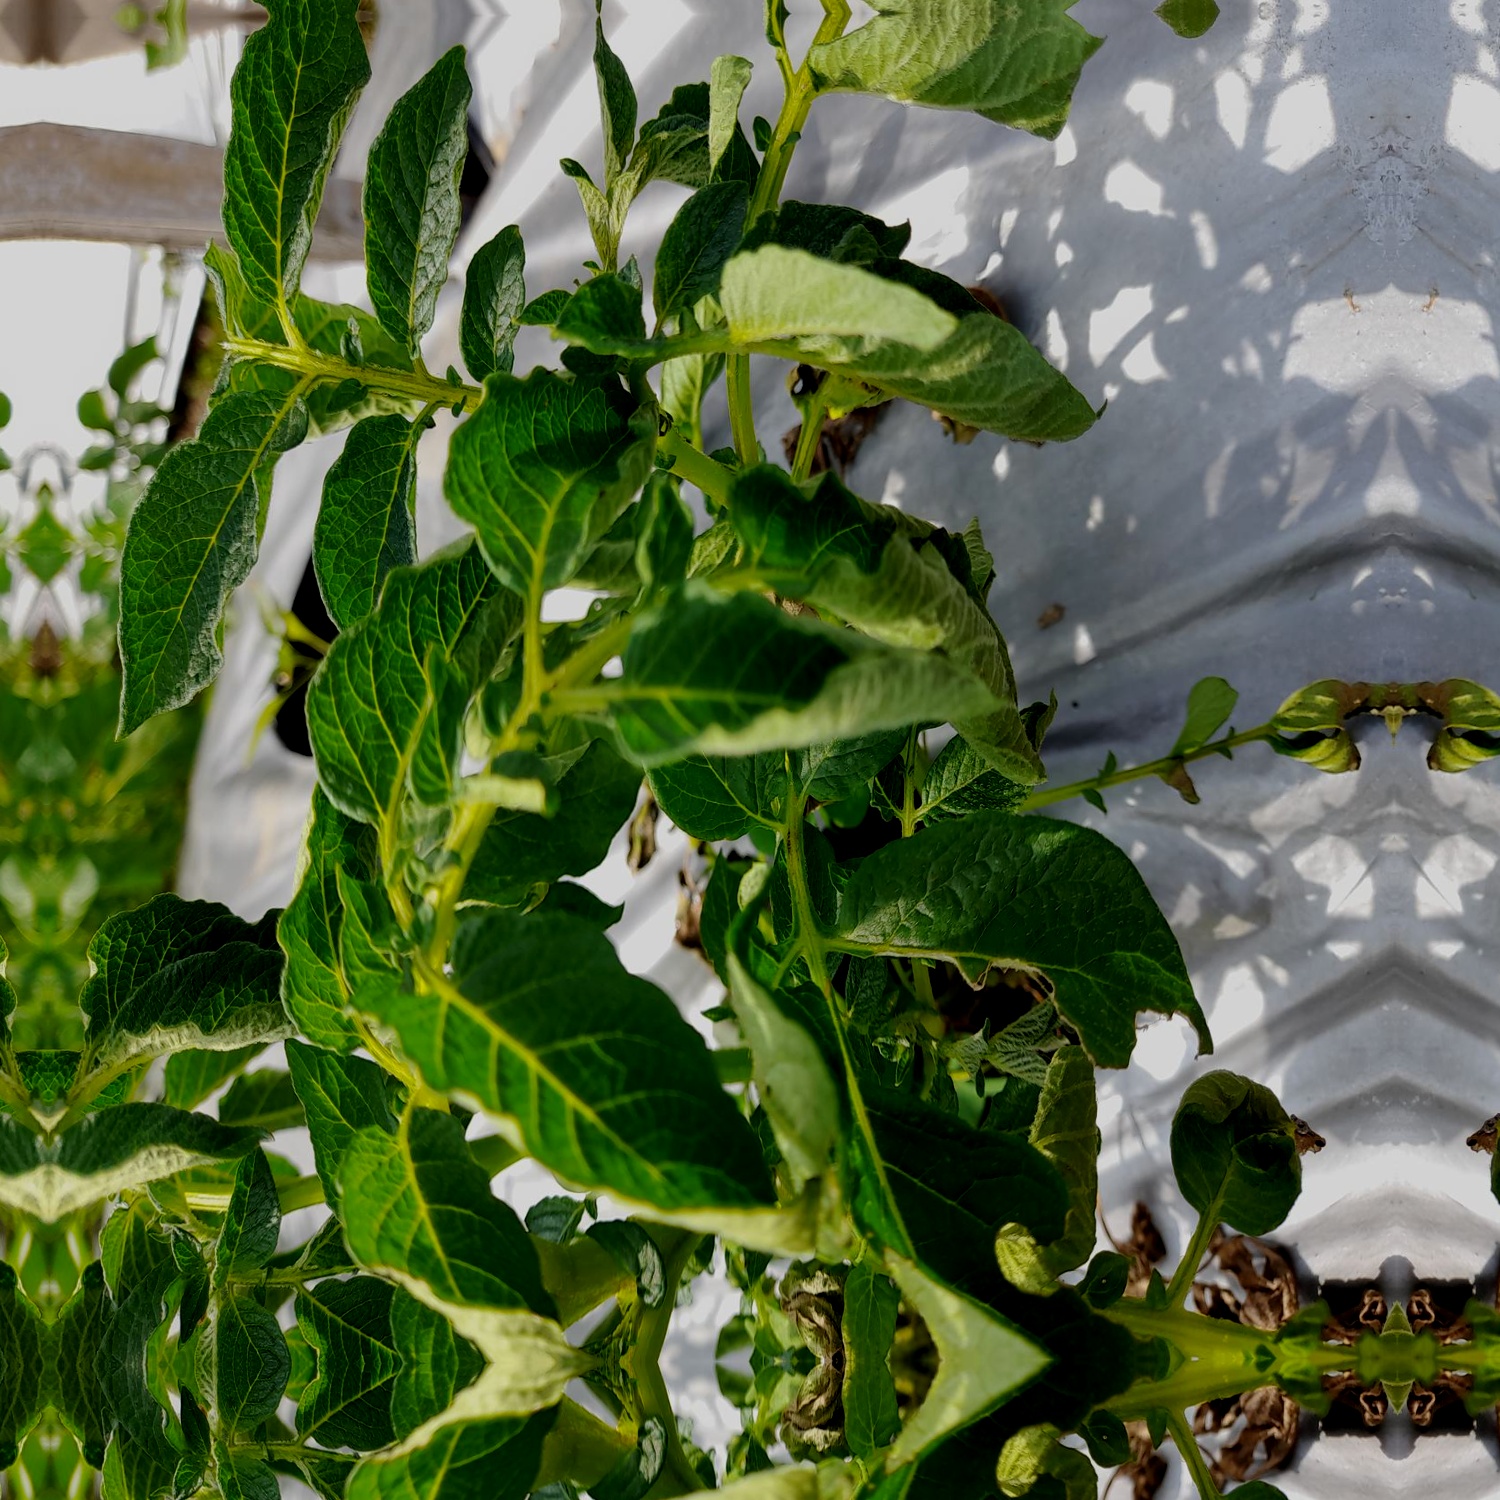
Etiqueta: Pudricion_Parda